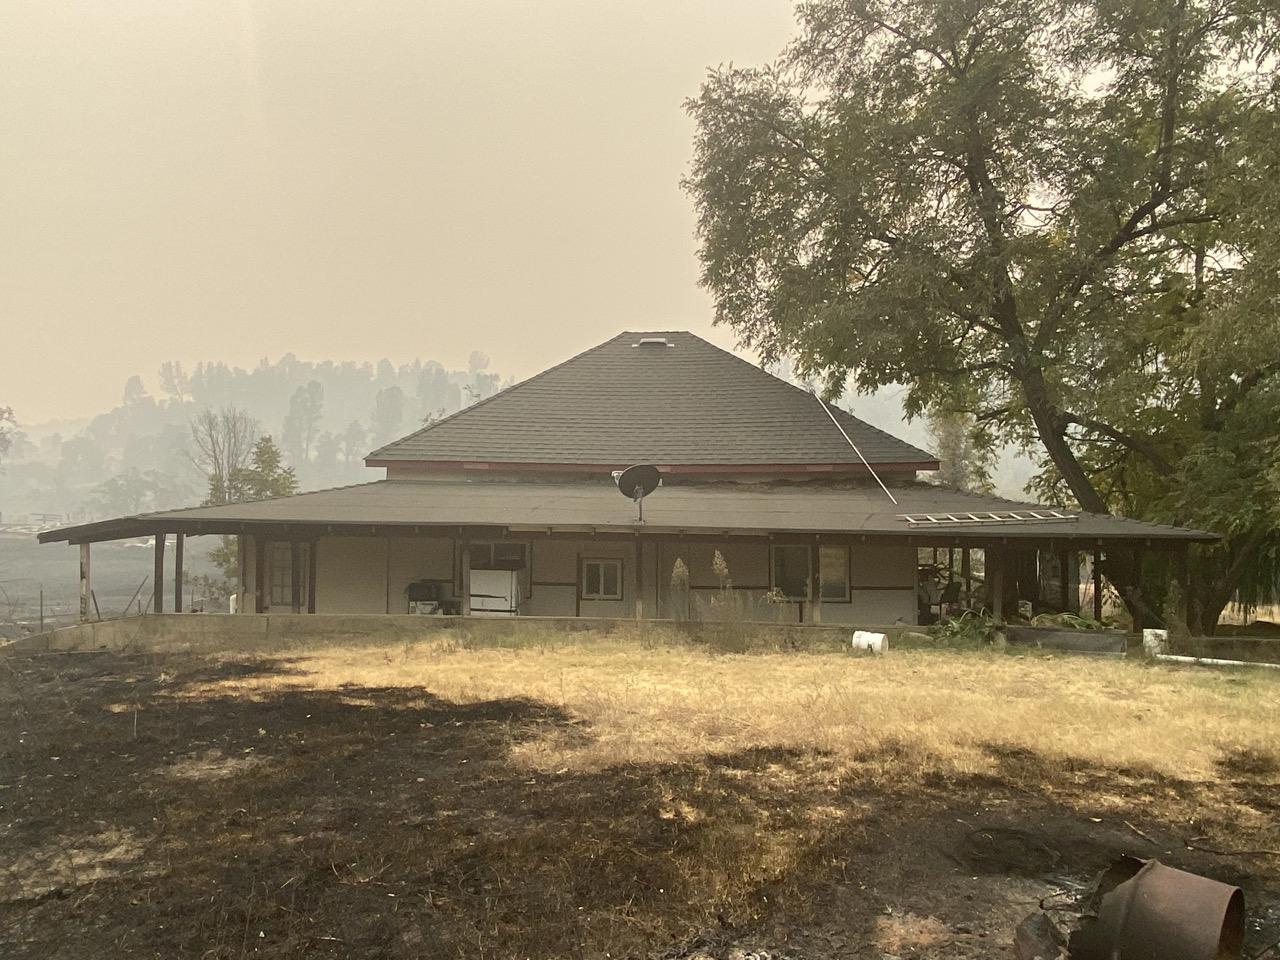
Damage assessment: no_damage